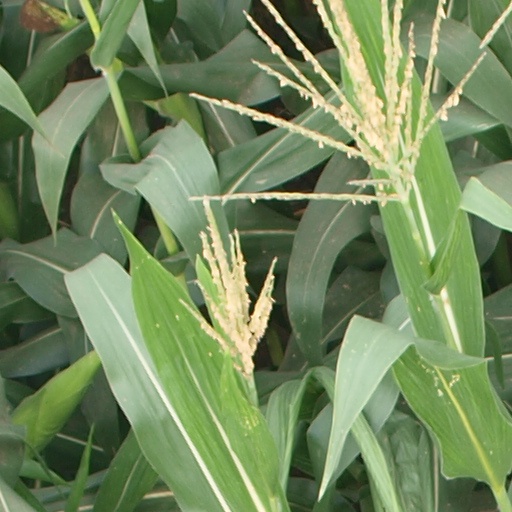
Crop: maize; corn